Hans von Ohain

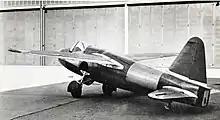
Heinkel He 178 050602-F-1234P-002

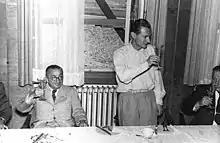
Hans von Ohain leads a toast after the successful flight of the Heinkel He 178. Ernst Heinkel raises his glass on the left side of the image.

Work started immediately on larger versions, first the HeS 6 which was simply a larger HeS 3b, and then on a new design known as the HeS 8 which once again re-arranged the overall layout. The compressor and turbine were connected with a large-diameter drum long-enough to fit an annular combustion chamber between them. It was intended to install the engine on the Heinkel He 280 fighter, but the airframe development progressed much more smoothly than the engine, and had to be used in gliding tests while work on the engine continued. A flight-quality HeS 8 was installed in late March 1941, followed by the first flight on 2 April. Three days later the aircraft was demonstrated for a party of Nazi and RLM officials, all of whom were impressed. Full development funds soon followed.